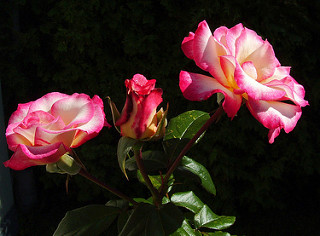
Flower: rose